Aramm

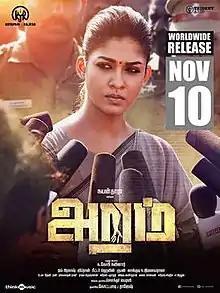
Theatrical release poster

Aramm is a 2017 Indian Tamil-language political drama film written and directed by Gopi Nainar. It features Nayanthara as a district collector, with Ramachandran Durairaj and Sunu Lakshmi in supporting roles. Featuring music composed by Ghibran and cinematography by Om Prakash, the film began production in mid-2016 and had a theatrical release on 10 November 2017. Post-release, the film won appreciation from film critics and performed well commercially.